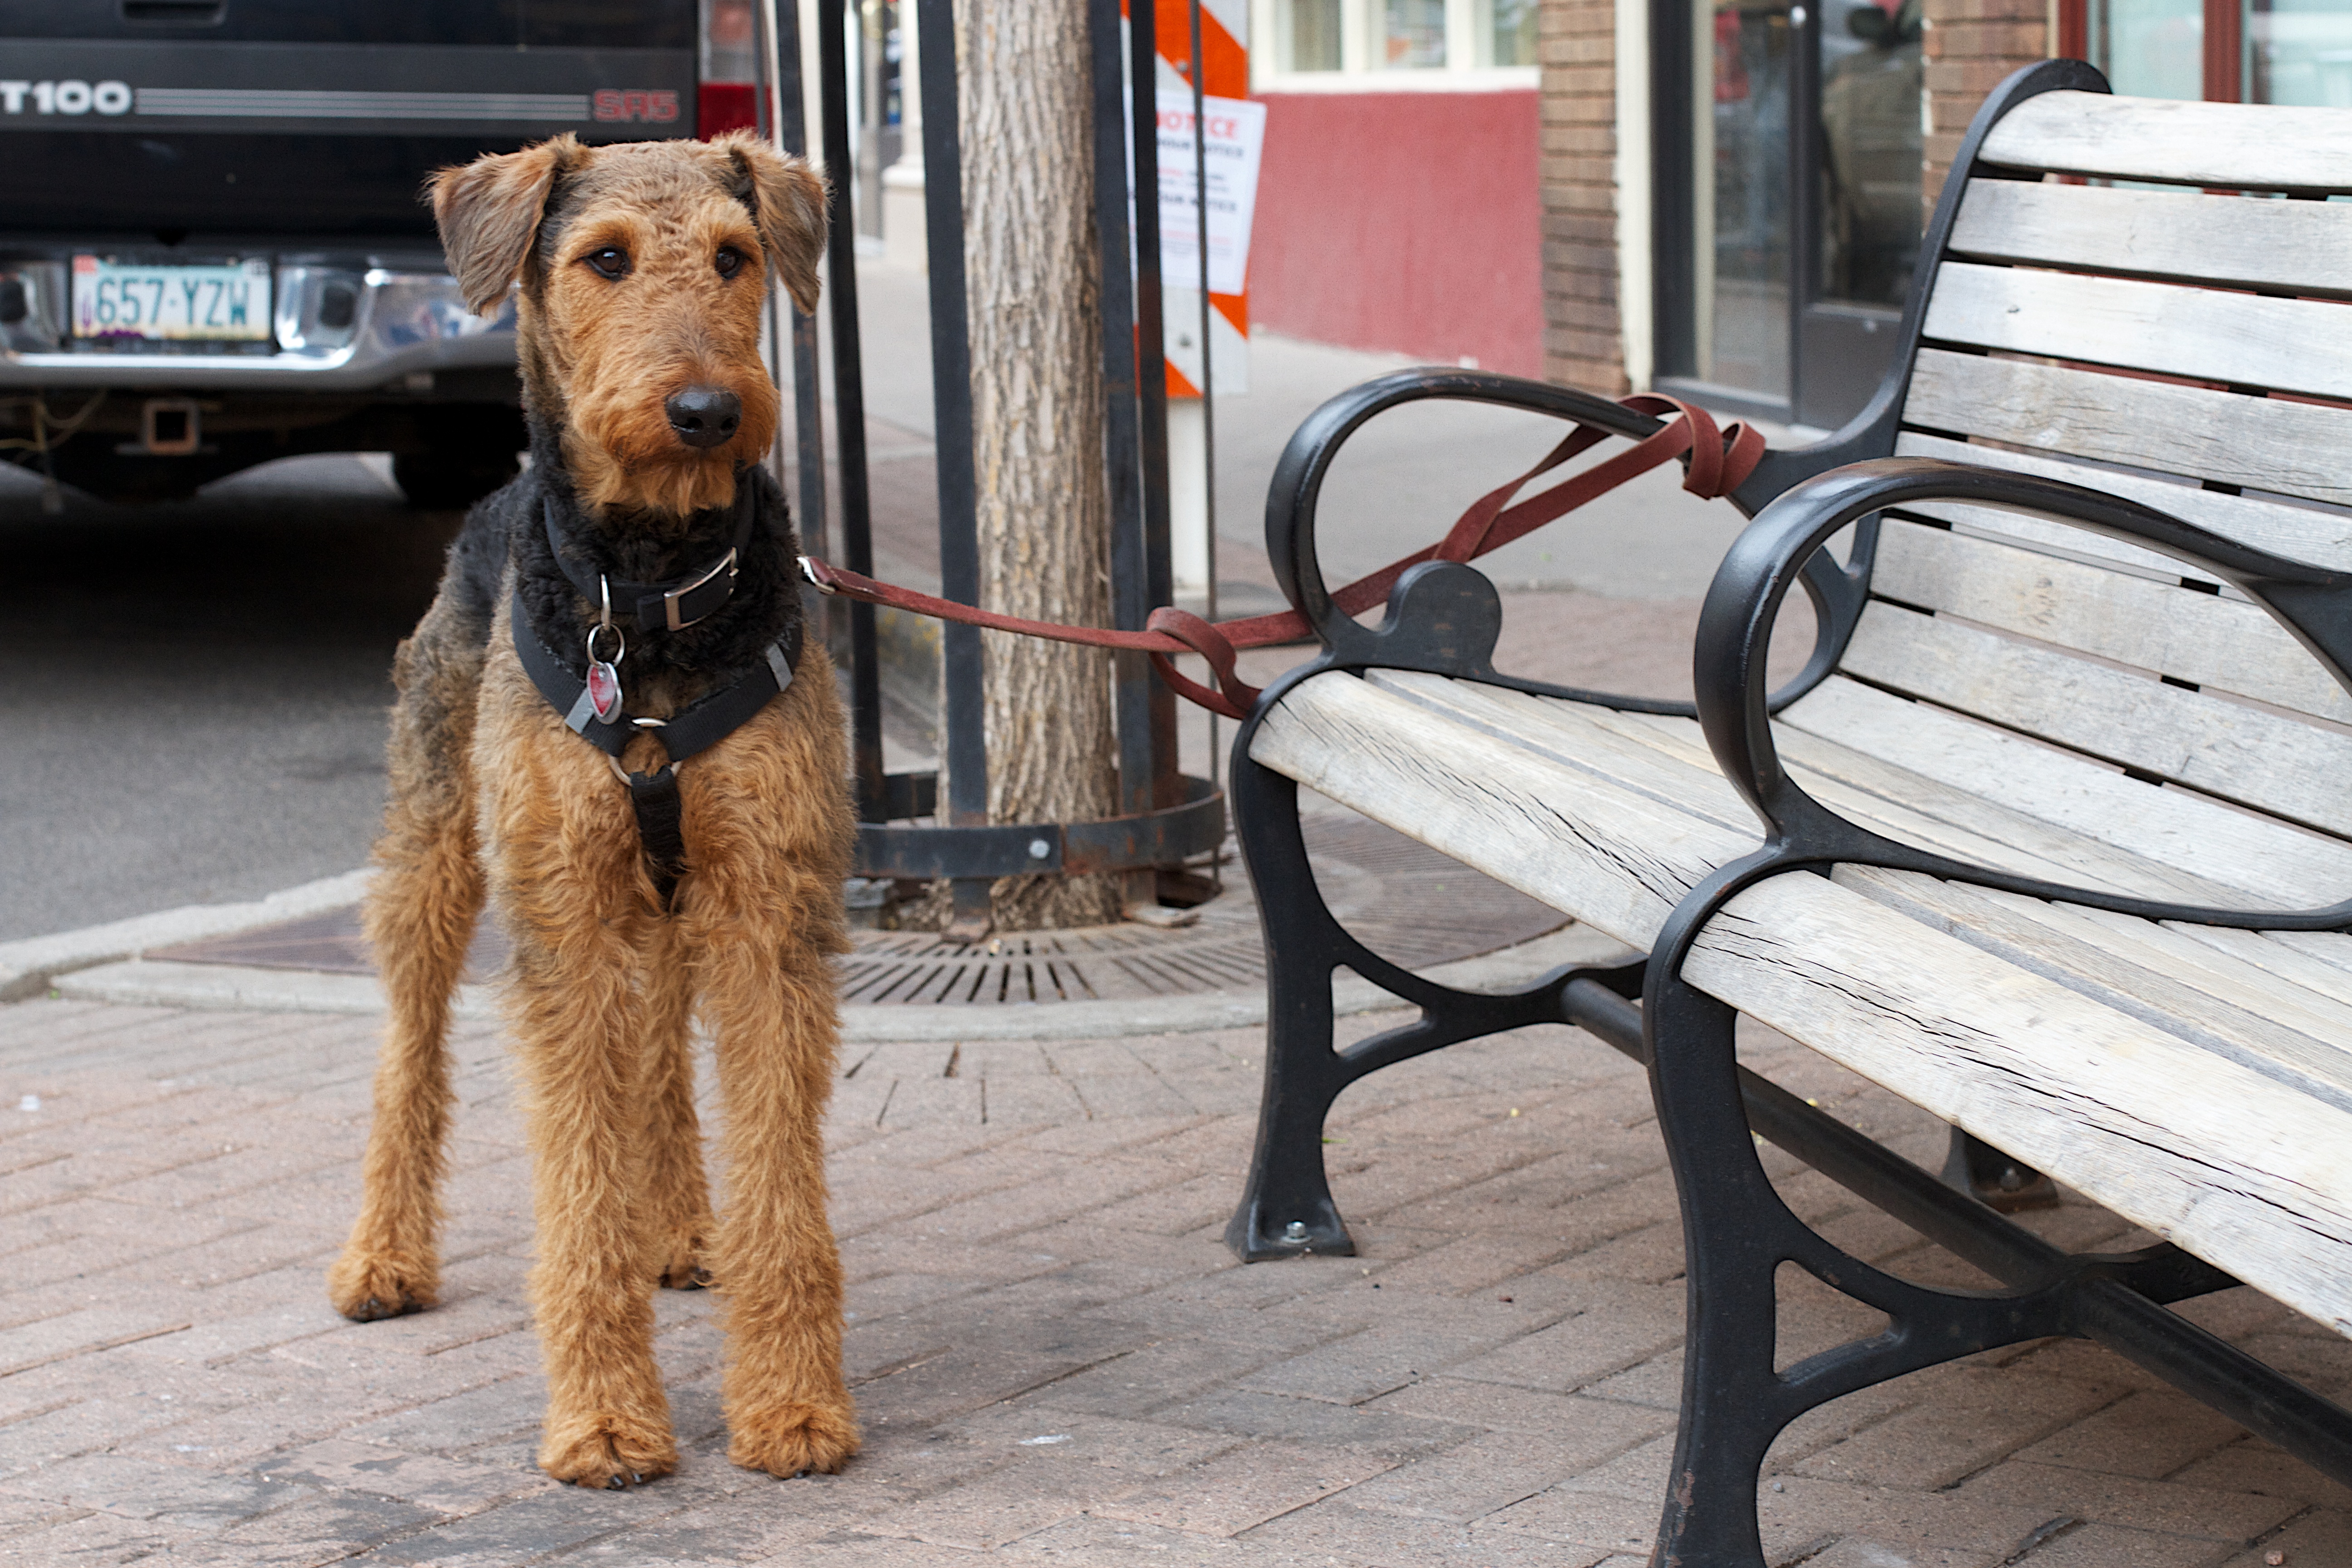
dog, mammal, vertebrate, raildog, animal shelter, street dog, dog like mammal